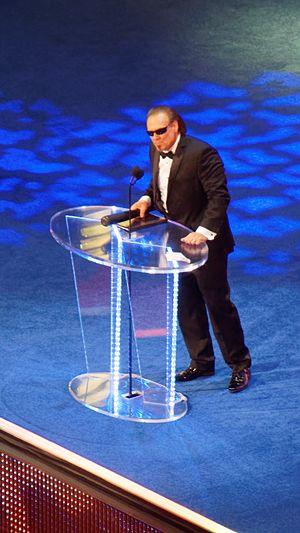
Le WWE Hall of Fame (anciennement WWF Hall of Fame) est une institution qui honore d'anciens employes de la World Wrestling Entertainment (anciennement World Wrestling Federation) et d'autres figures qui ont contribue au catch et au divertissement sportif en general. Sting (Steve Borden) Introduce By